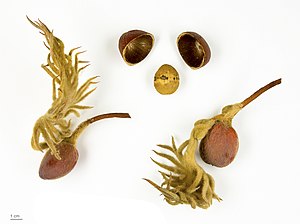
Japansk koglepalme
Cycas revoluta
Japansk koglepalme er fra dinosaurernes tid, den findes stadig i det sydlige Japan og på Ryukyu-øerne.